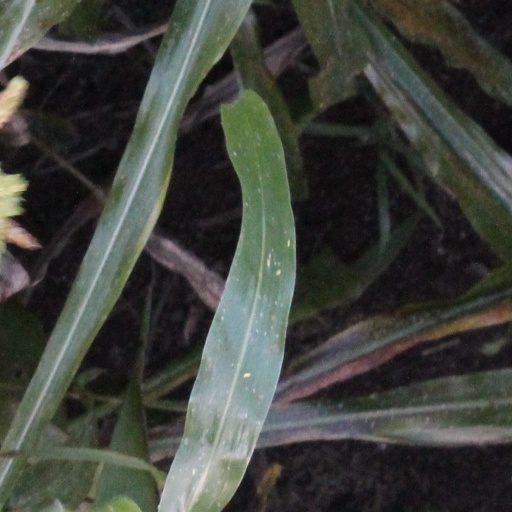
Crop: sorghum